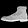
Label: Ankle boot